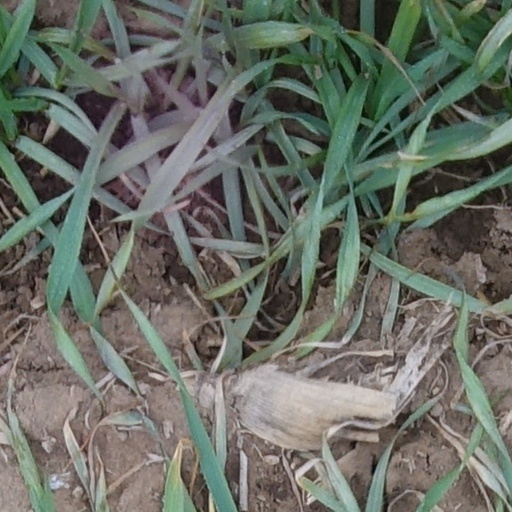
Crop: wheat